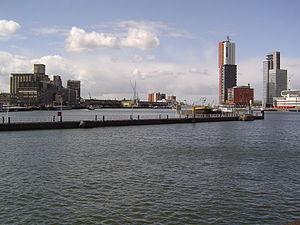
Le Rijnhaven est un bassin portuaire du port de Rotterdam. Il est l'un des plus anciens bassins sur la rive sud de la Nouvelle Meuse.